Bouges-le-Château

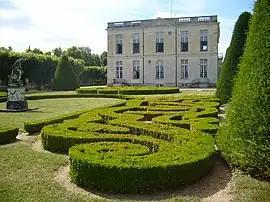
The Château de Bouges

Bouges-le-Château is a commune in the Indre department in central France.